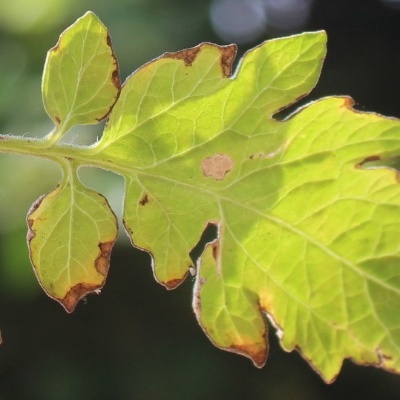
Crop: Tomato
Condition: leaf blight